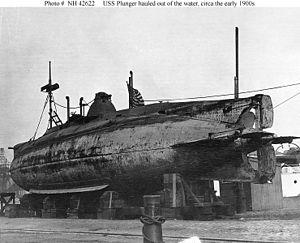
Cette liste des sous-marins de l'United States Navy comprend l'ensemble des sous-marins utilisés par l'United States Navy depuis la mise en service du USS Holland le 12 octobre 1900, soit 671 unités lors de la mise en service du dernier exemplaire de la classe Virginia, l'USS John Warner mi-2015.
L’USS Plunger (SS-2) est le premier sous-marin de Classe Plunger de l'US Navy construit à partir de 1901 par Crescent Shipyard à Elizabeth ; il est mis en service en 1903.
La classe Plunger est la première classe de sous-marin américain. Les sept unités de cette classe servirent principalement de bâtiment de formation pour les futurs sous-mariniers.